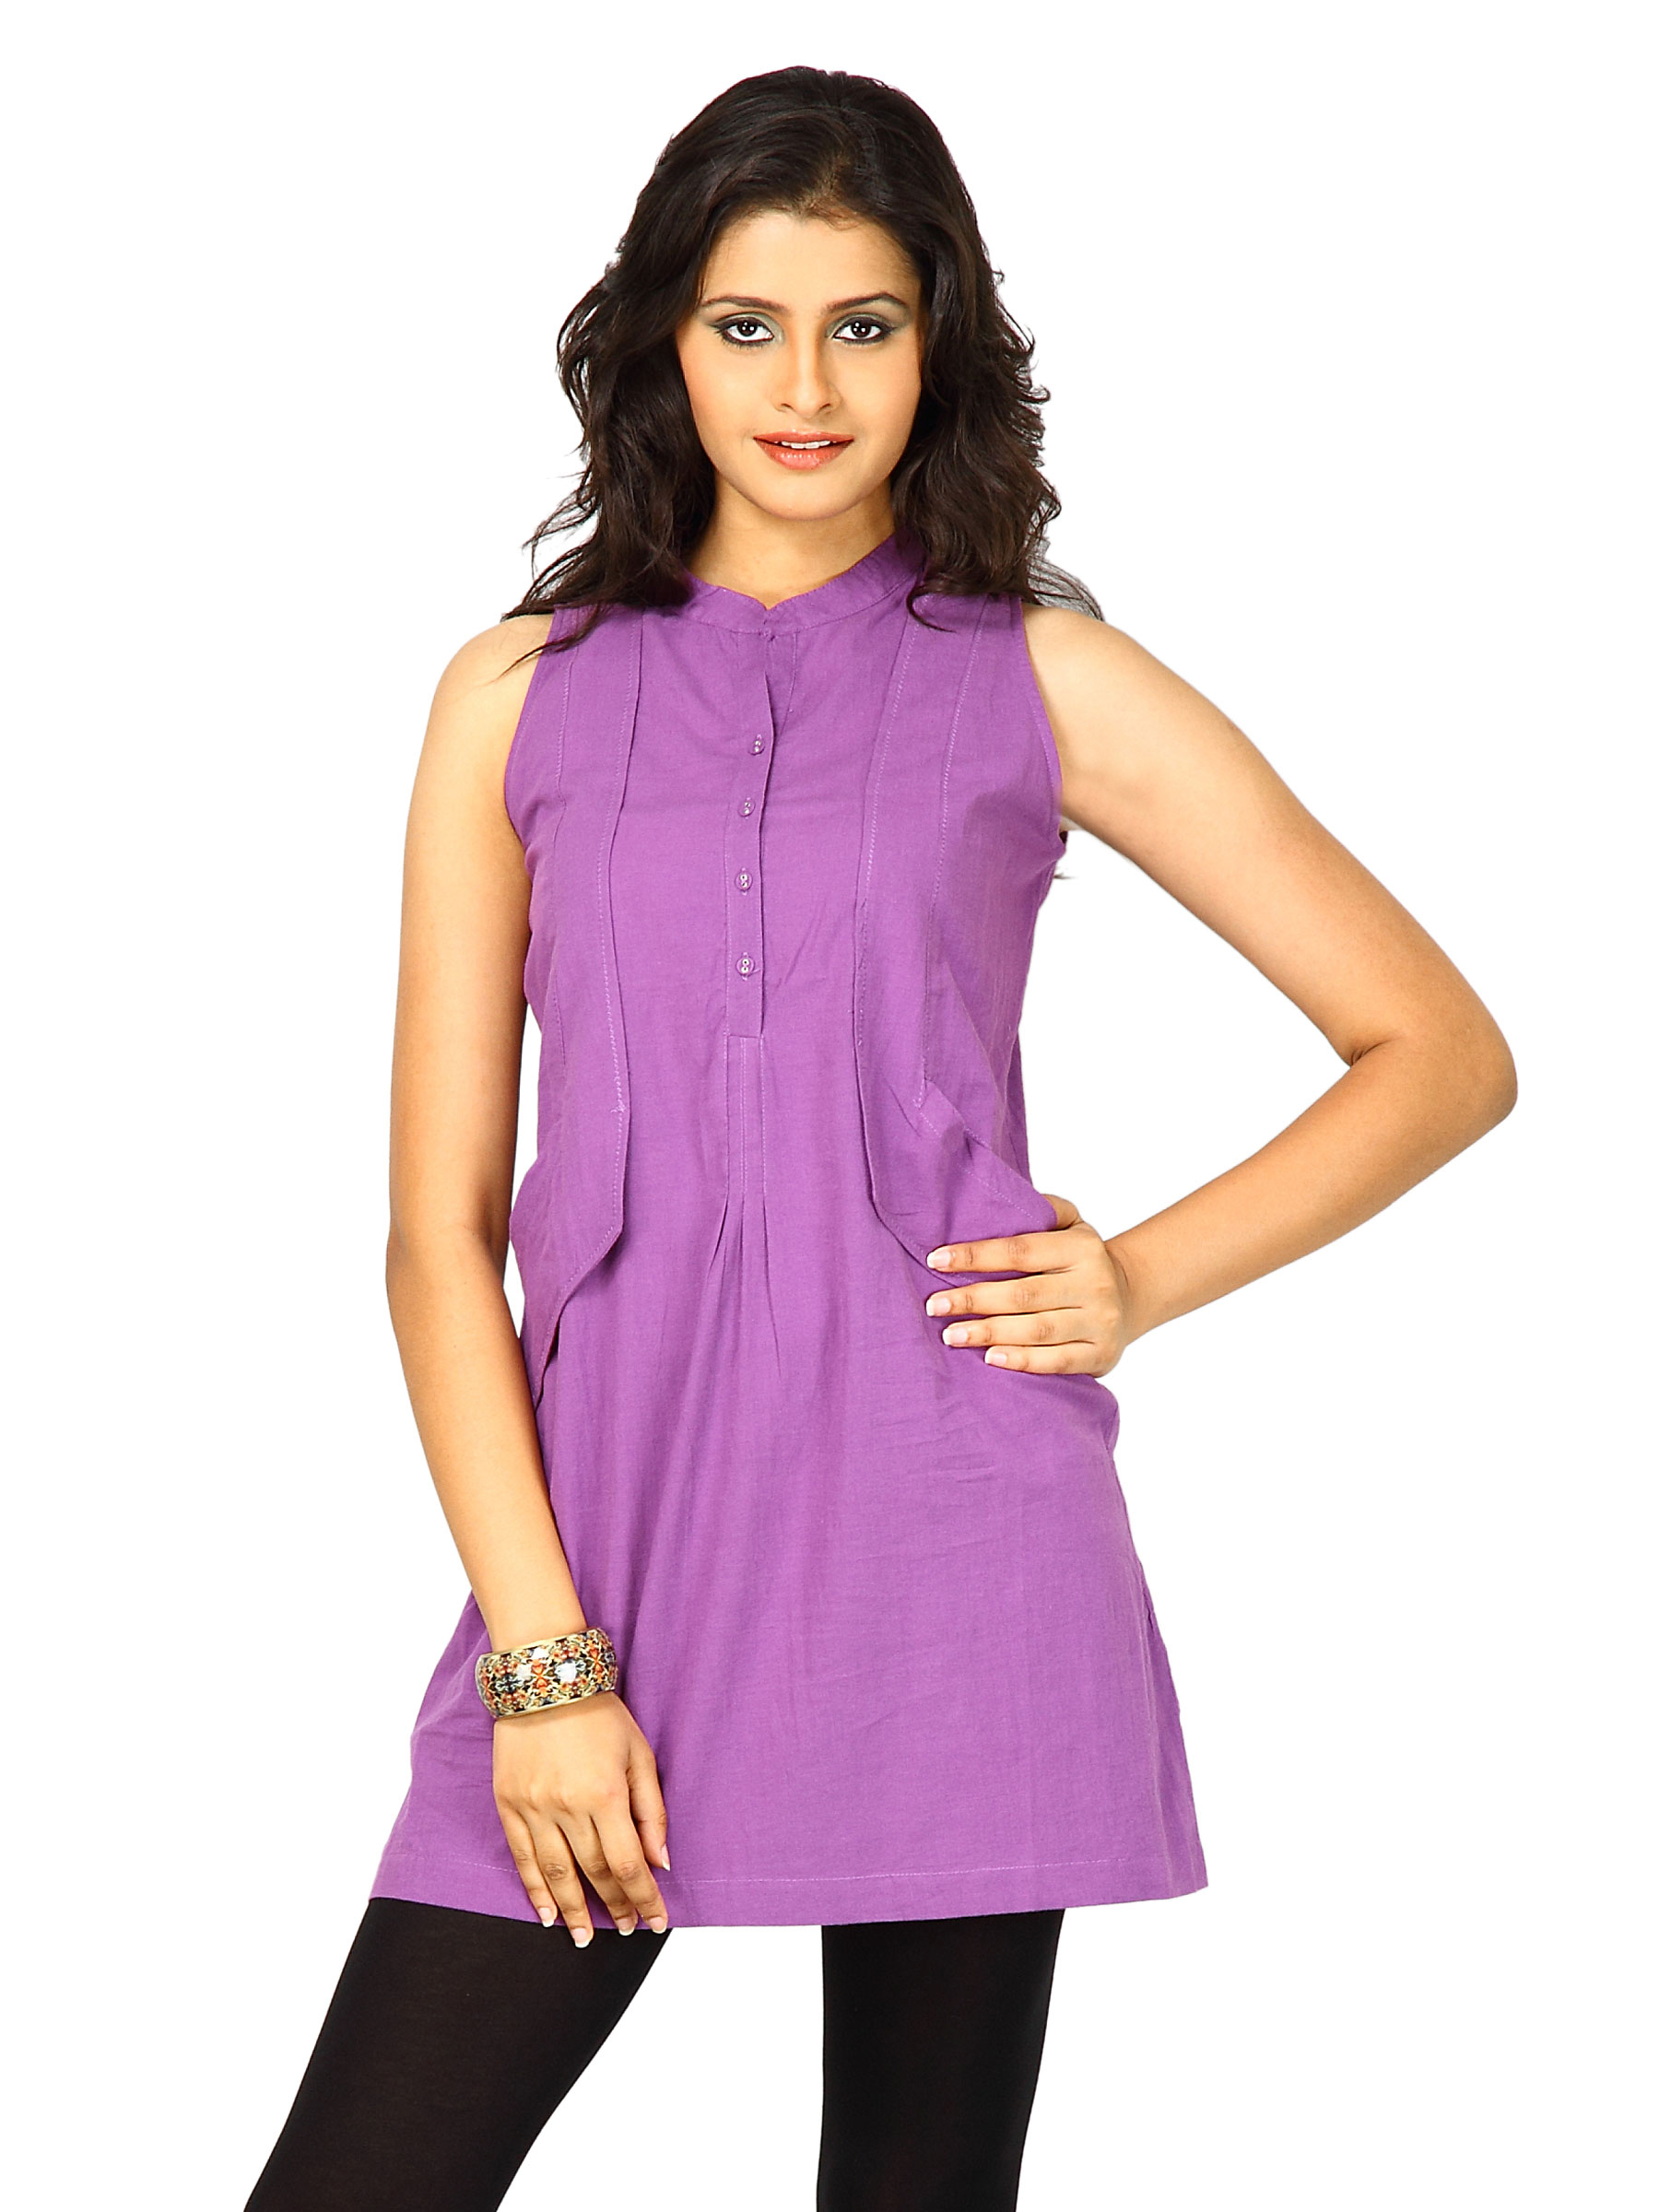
W Women Mandarin Neck Sleeveless Purple Top
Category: Apparel / Topwear / Tops
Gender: Women
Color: Purple
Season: Summer 2011
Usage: Casual